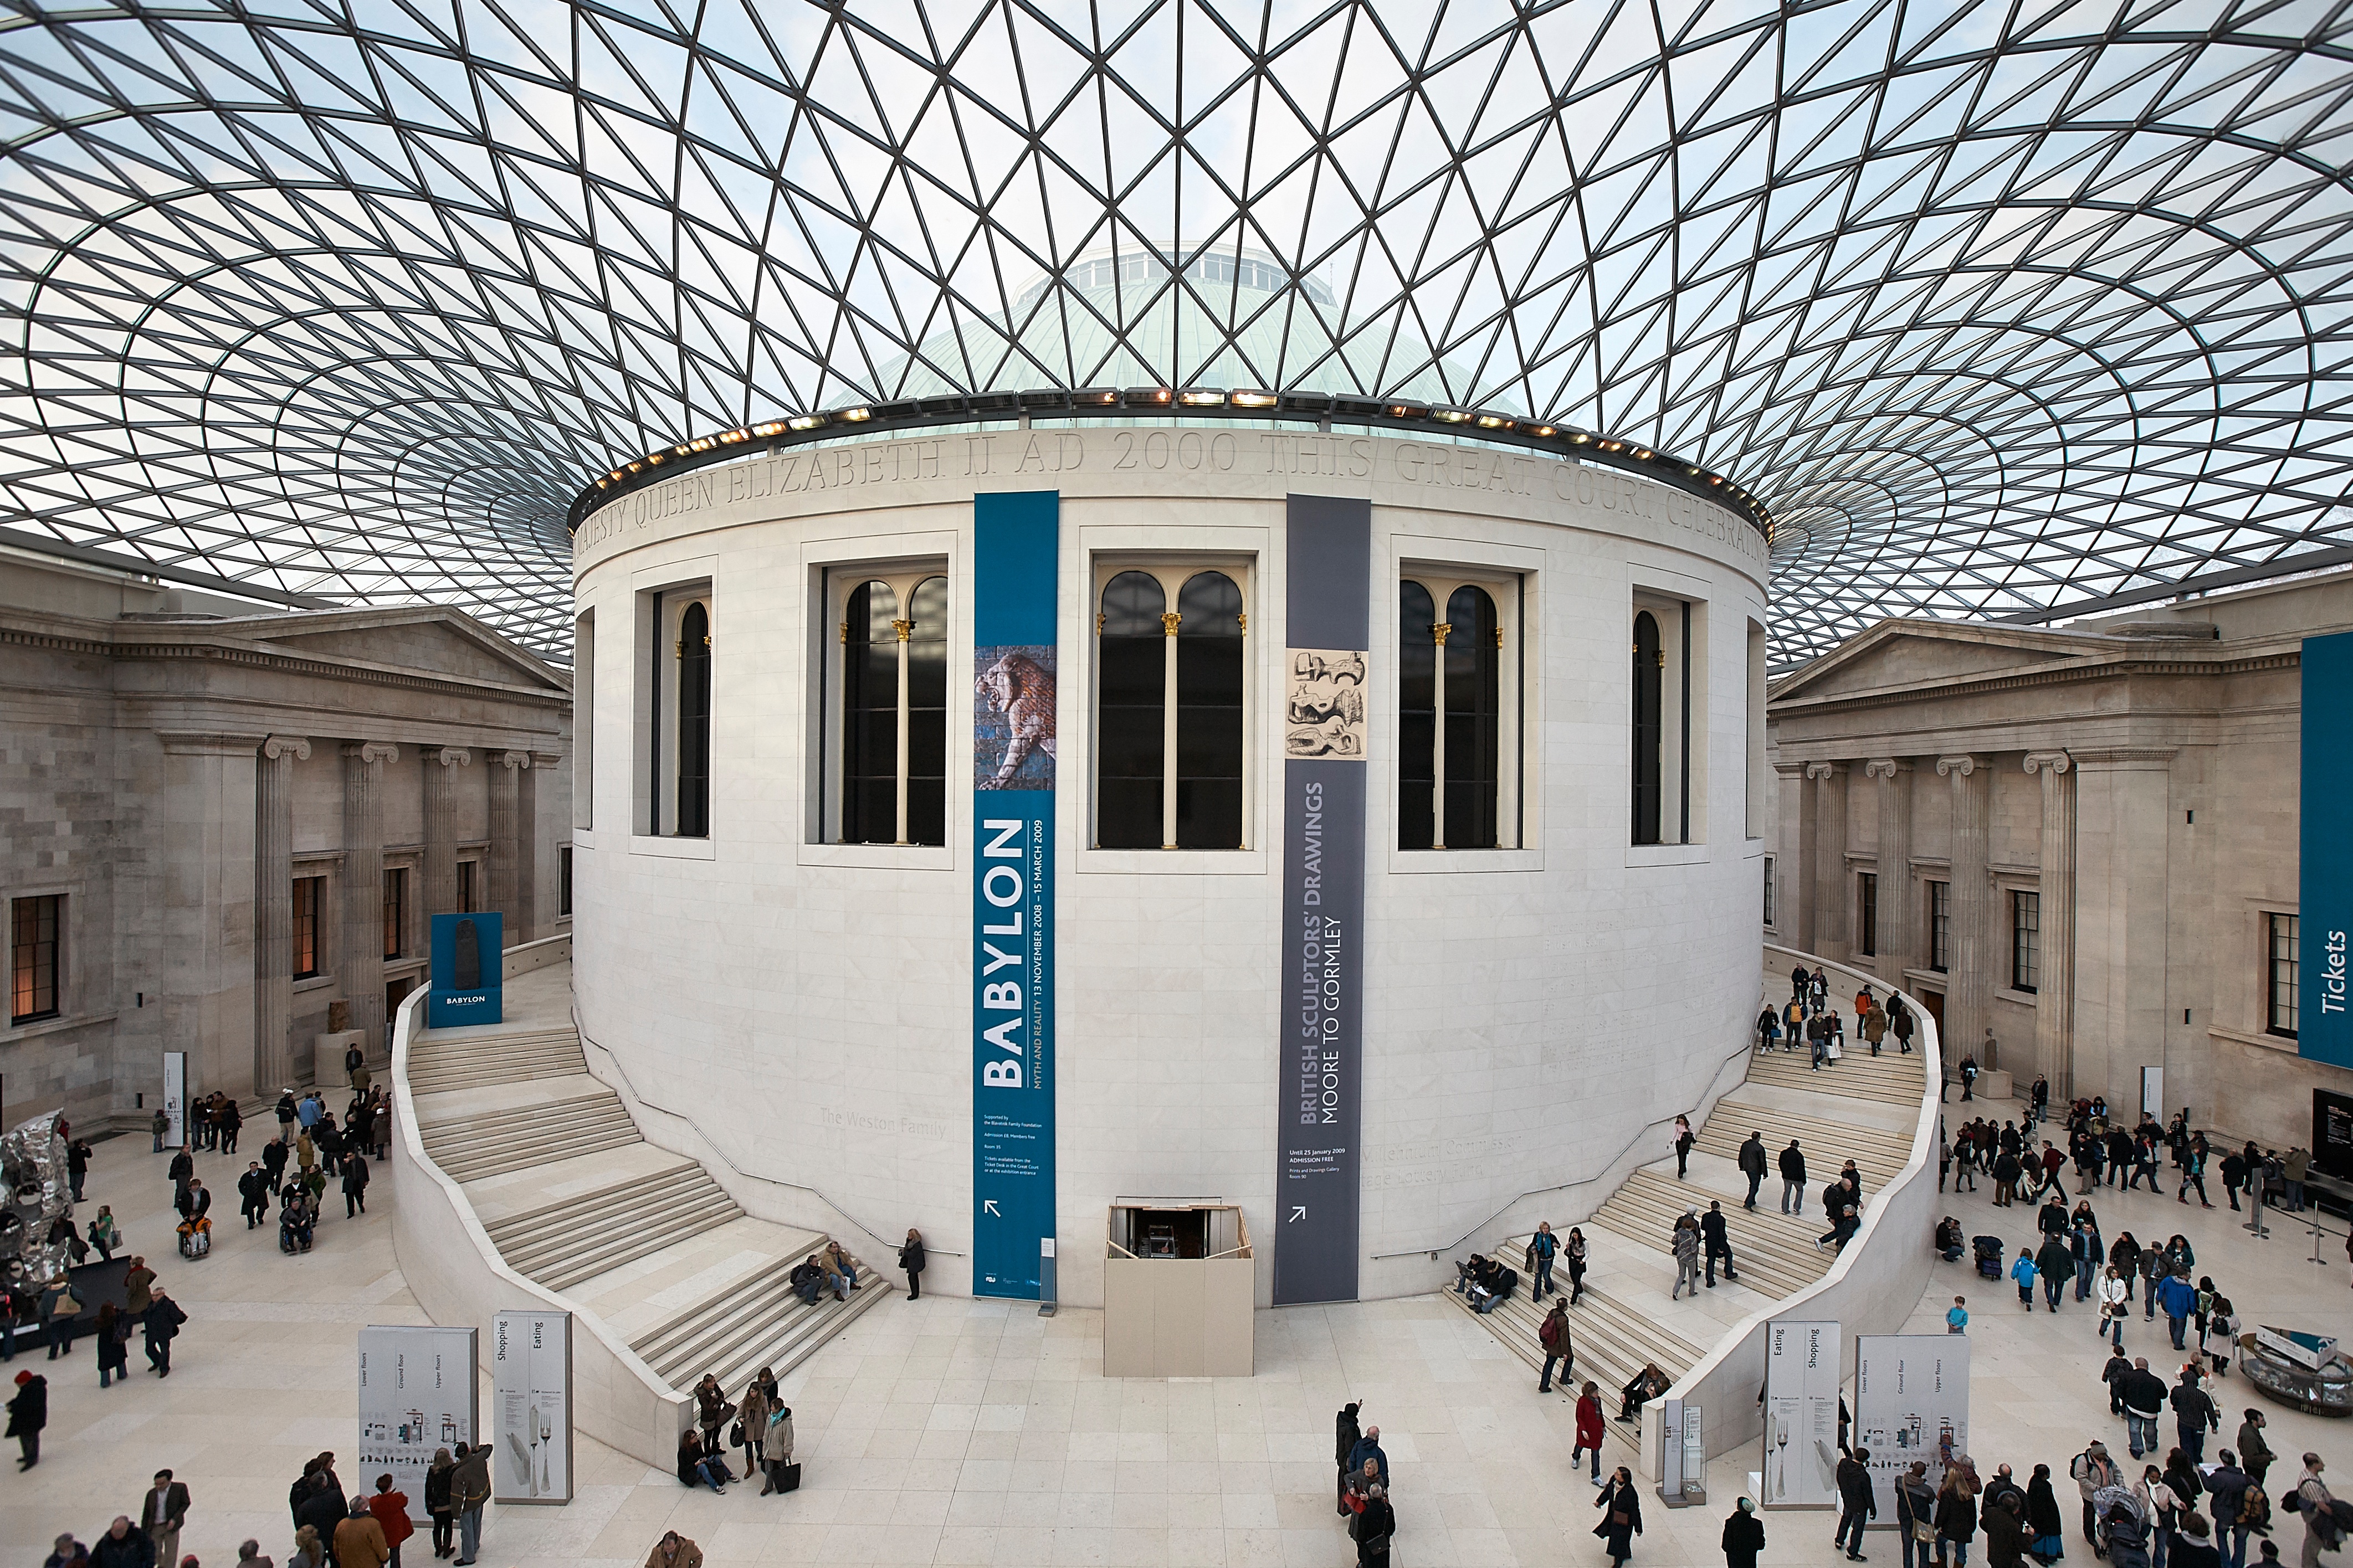
architecture, structure, building, museum, plaza, facade, interior design, tourist attraction, headquarters, art gallery, shopping mall